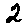
Label: 2